Air Canada

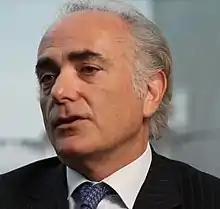
Calin Rovinescu in 2015. Rovinescu served as the CEO of Air Canada from 2009 to 2021.

In January 2000, Air Canada acquired Canada's second-largest air carrier, Canadian Airlines International, merging the latter's operations, becoming the world's twelfth-largest airline in the first decade of the 21st century. As Air Canada gained access to its former rival's financial statements, officials learned that the carrier was in worse financial shape than was previously believed. An expedited merger strategy was pursued, but in summer 2000 integration efforts led to flight delays, luggage problems and other frustrations. Service improved following Air Canada officials' pledge to do so by January 2001. The airline was confronted by the global aviation market downturn and increased competition, posting back-to-back losses in 2001 and 2002.